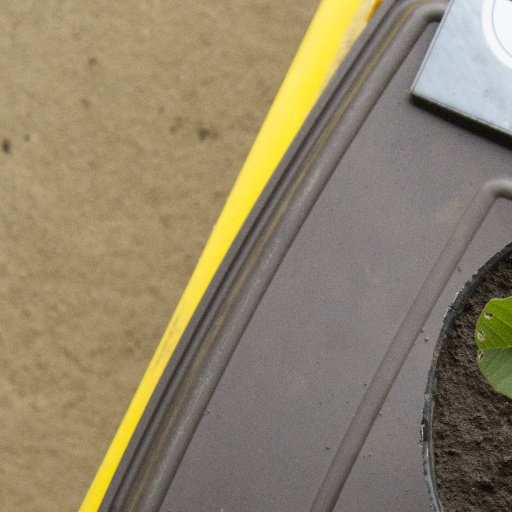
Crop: soybean